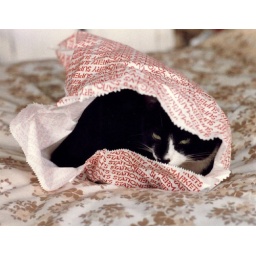
Arthur in a paper bag Feb 1983